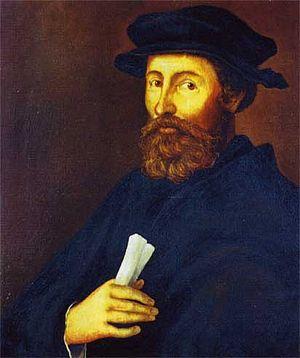
Dirk Pietersz Crabeth, né en 1501 et mort en 1574, est un peintre de la Renaissance et un peintre de vitraux.